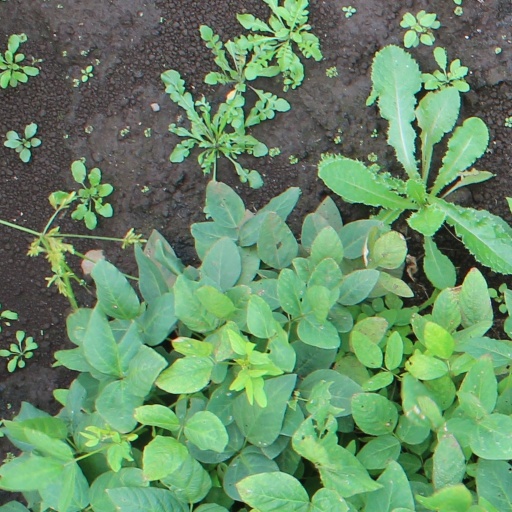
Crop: soybean